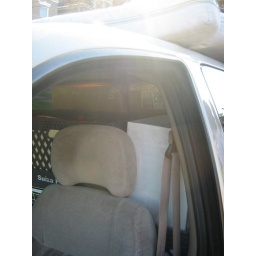
box tetris in ben's van